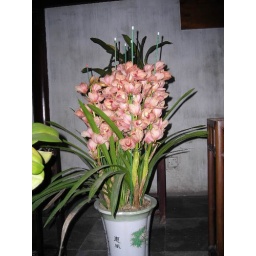
flowers in greenhouse @ tiger hill garden